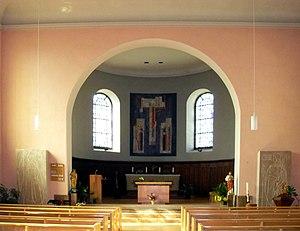
L'intérieur d'église Saint-Georges d'Urschenheim
Lev Vassilievitch Zack, dit Léon Zack, est un peintre russe naturalisé français, né le 12 juillet 1892 à Nijni Novgorod et mort à Vanves le 30 mars 1980.